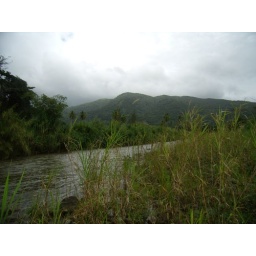
river by road to El Yunque